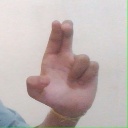
अक्षर: आ